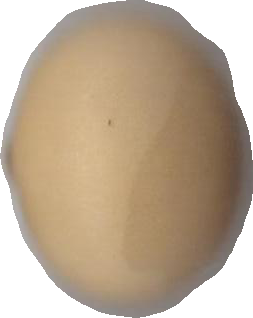
Variety: Dega